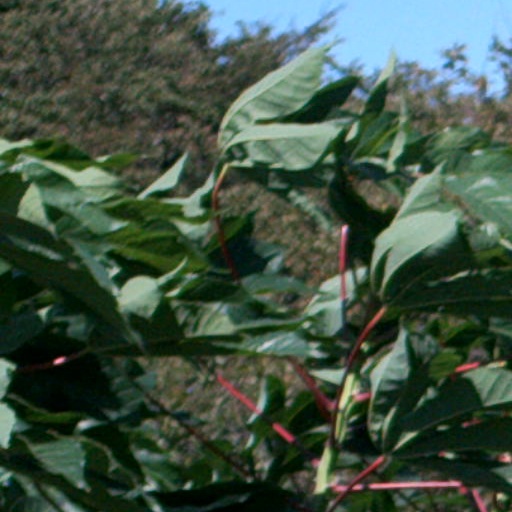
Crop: cassava